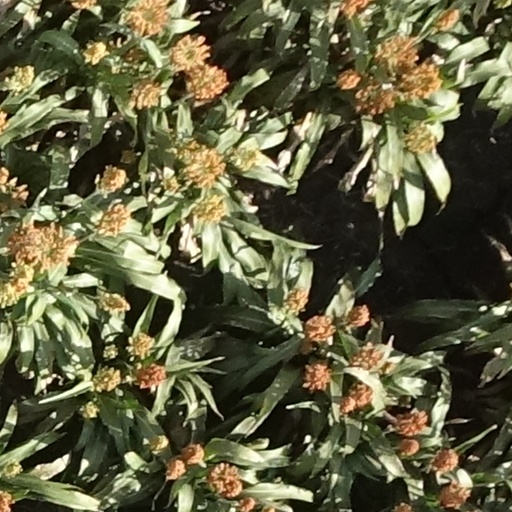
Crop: sorghum